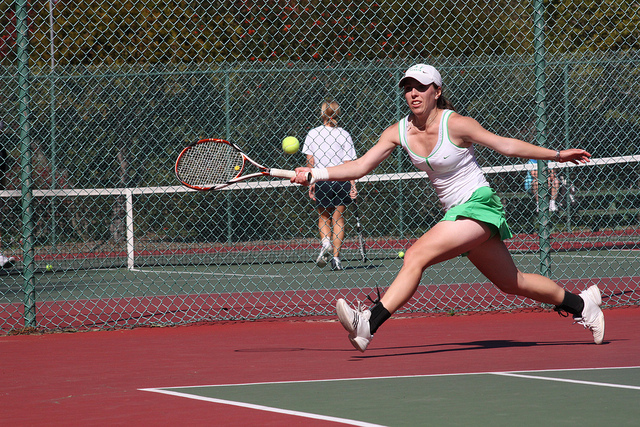
vận động viên tennis nữ đang cầm vợt bước dài sang phải đỡ bóng